Super bikeways in metropolitan Copenhagen

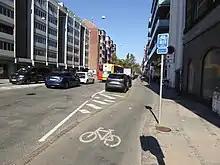
C94 Inner Ring Route at H. C. Ørsteds Vej.

Super Bikeways in metropolitan Copenhagen are a network of high quality bikeways under development to promote commuting by bicycle in metropolitan Copenhagen, Denmark. A collaboration between Copenhagen Municipality and 18 surrounding municipalities in Greater Copenhagen, the objective is to facilitate and increase commuting by bicycle.